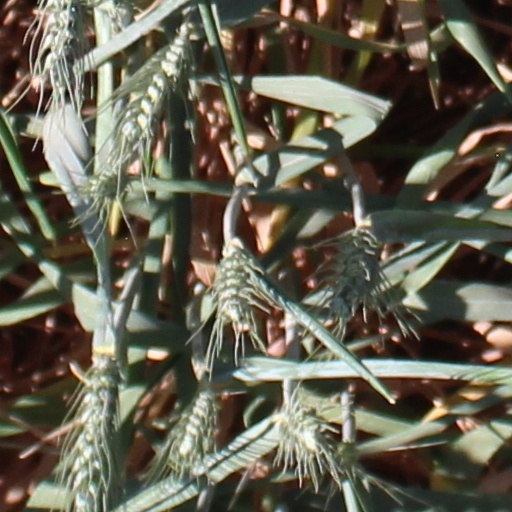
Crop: wheat